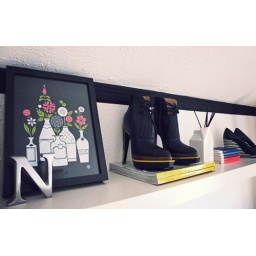
IKEA shelf installed above desk